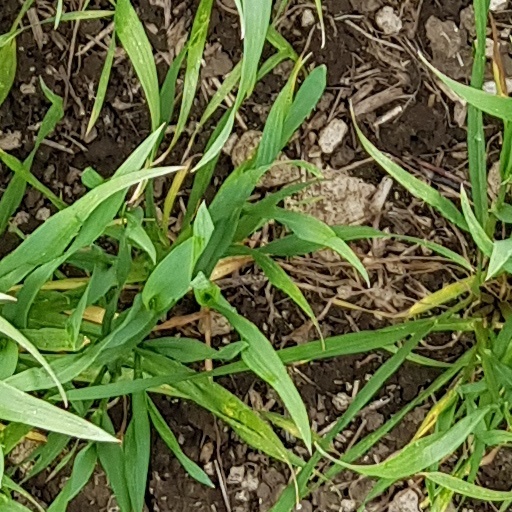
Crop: wheat